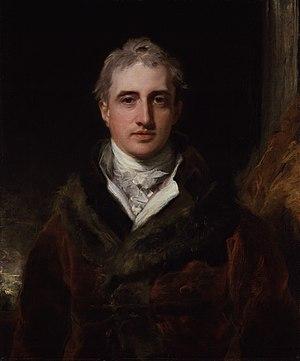
Le leader de la Chambre des communes est le ministre chargé des relations avec la Chambre des communes au sein du gouvernement du Royaume-Uni. Il est membre du cabinet.
Robert Stewart, 2ᵉ marquis de Londonderry, plus connu sous le nom de lord Castlereagh ou viscount Castlereagh, né le 18 juin 1769 à Dublin et mort le 12 août 1822, est un diplomate britannique.
La Révolte du Rhum est une mutinerie qui se déroula en 1808 dans la colonie de Nouvelle-Galles du Sud, vingt ans après la fondation par Arthur Phillip à Sydney de la première colonie britannique en Australie. Qualifiée au XIXᵉ siècle de « Grande Révolte », cette révolte fut la seule de toute l'histoire de l'Australie à aboutir au renversement du gouvernement de la colonie par les armes.
Don Juan est considéré par Lord Byron lui-même comme son œuvre maîtresse, ainsi que la plus personnelle. Interrompue par la mort de l'auteur, elle raconte en dix-sept chants, sur un ton facétieux et volontairement provocateur, les péripéties d'un jeune Espagnol voyageant à la fin du XVIIIᵉ siècle de l'Espagne à l'Angleterre, en passant par la Grèce et la Russie. Le Don Juan de Byron, à l'opposé du mythe du séducteur, est un jeune candide, jouet des événements comme des femmes.